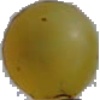
Label: Grape White 3